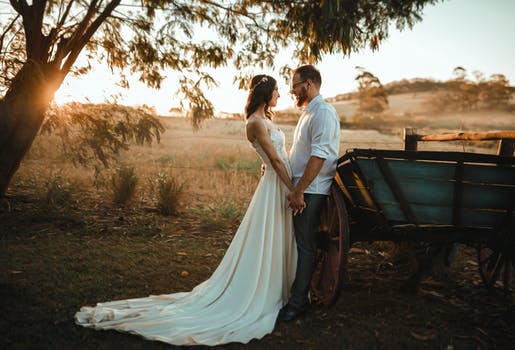
Label: No Watermark